Midget wrestling

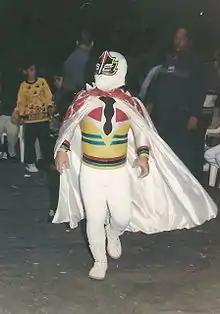
Mascarita Sagrada on his way to the ring

Midget wrestling is professional wrestling involving people of exceptionally short stature. Its heyday was in the 1950s and 1960s, when wrestlers such as Little Beaver, Lord Littlebrook, toured North America, and Sky Low Low was the first holder of the National Wrestling Alliance's World Midget Championship. In the following couple of decades, more wrestlers became prominent in North America, including foreign wrestlers like Japan's Little Tokyo.